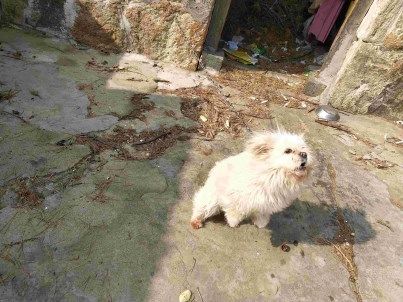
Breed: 3336-n000121-chinese_rural_dog